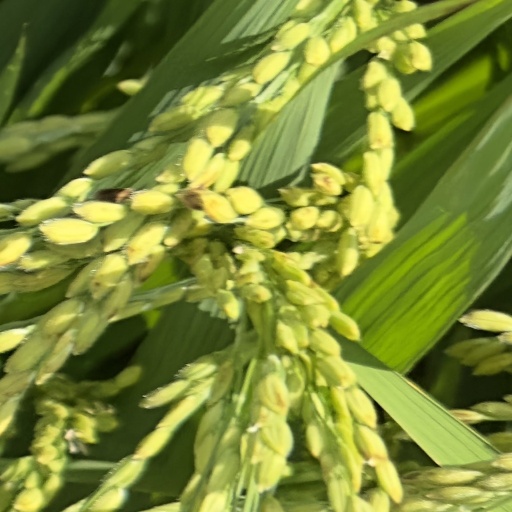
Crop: rice